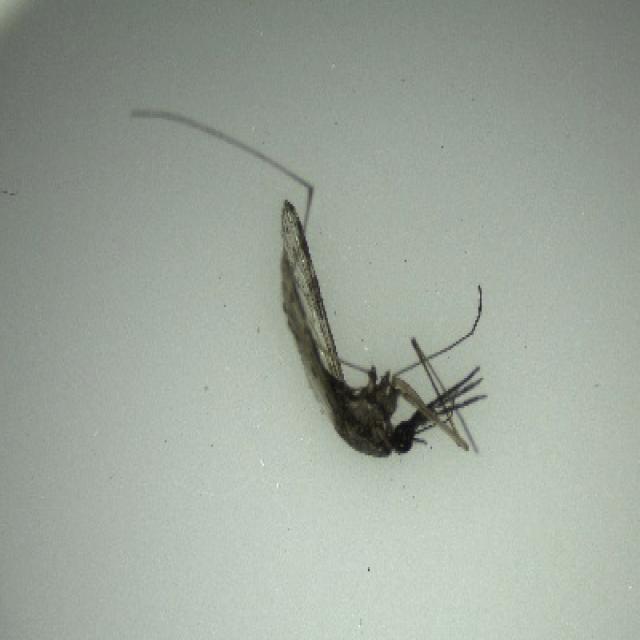
Species: anopheles_sinensis